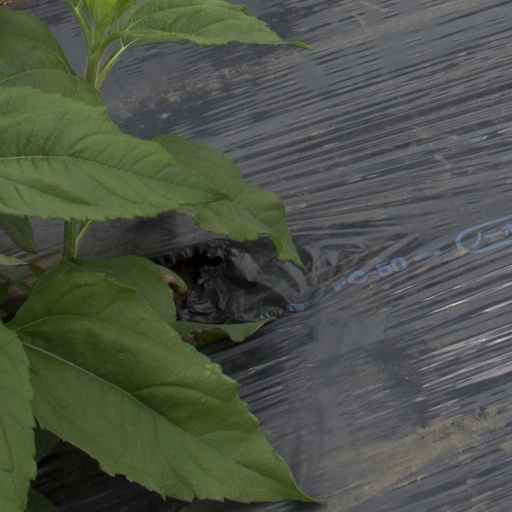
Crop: Jerusalem artichoke